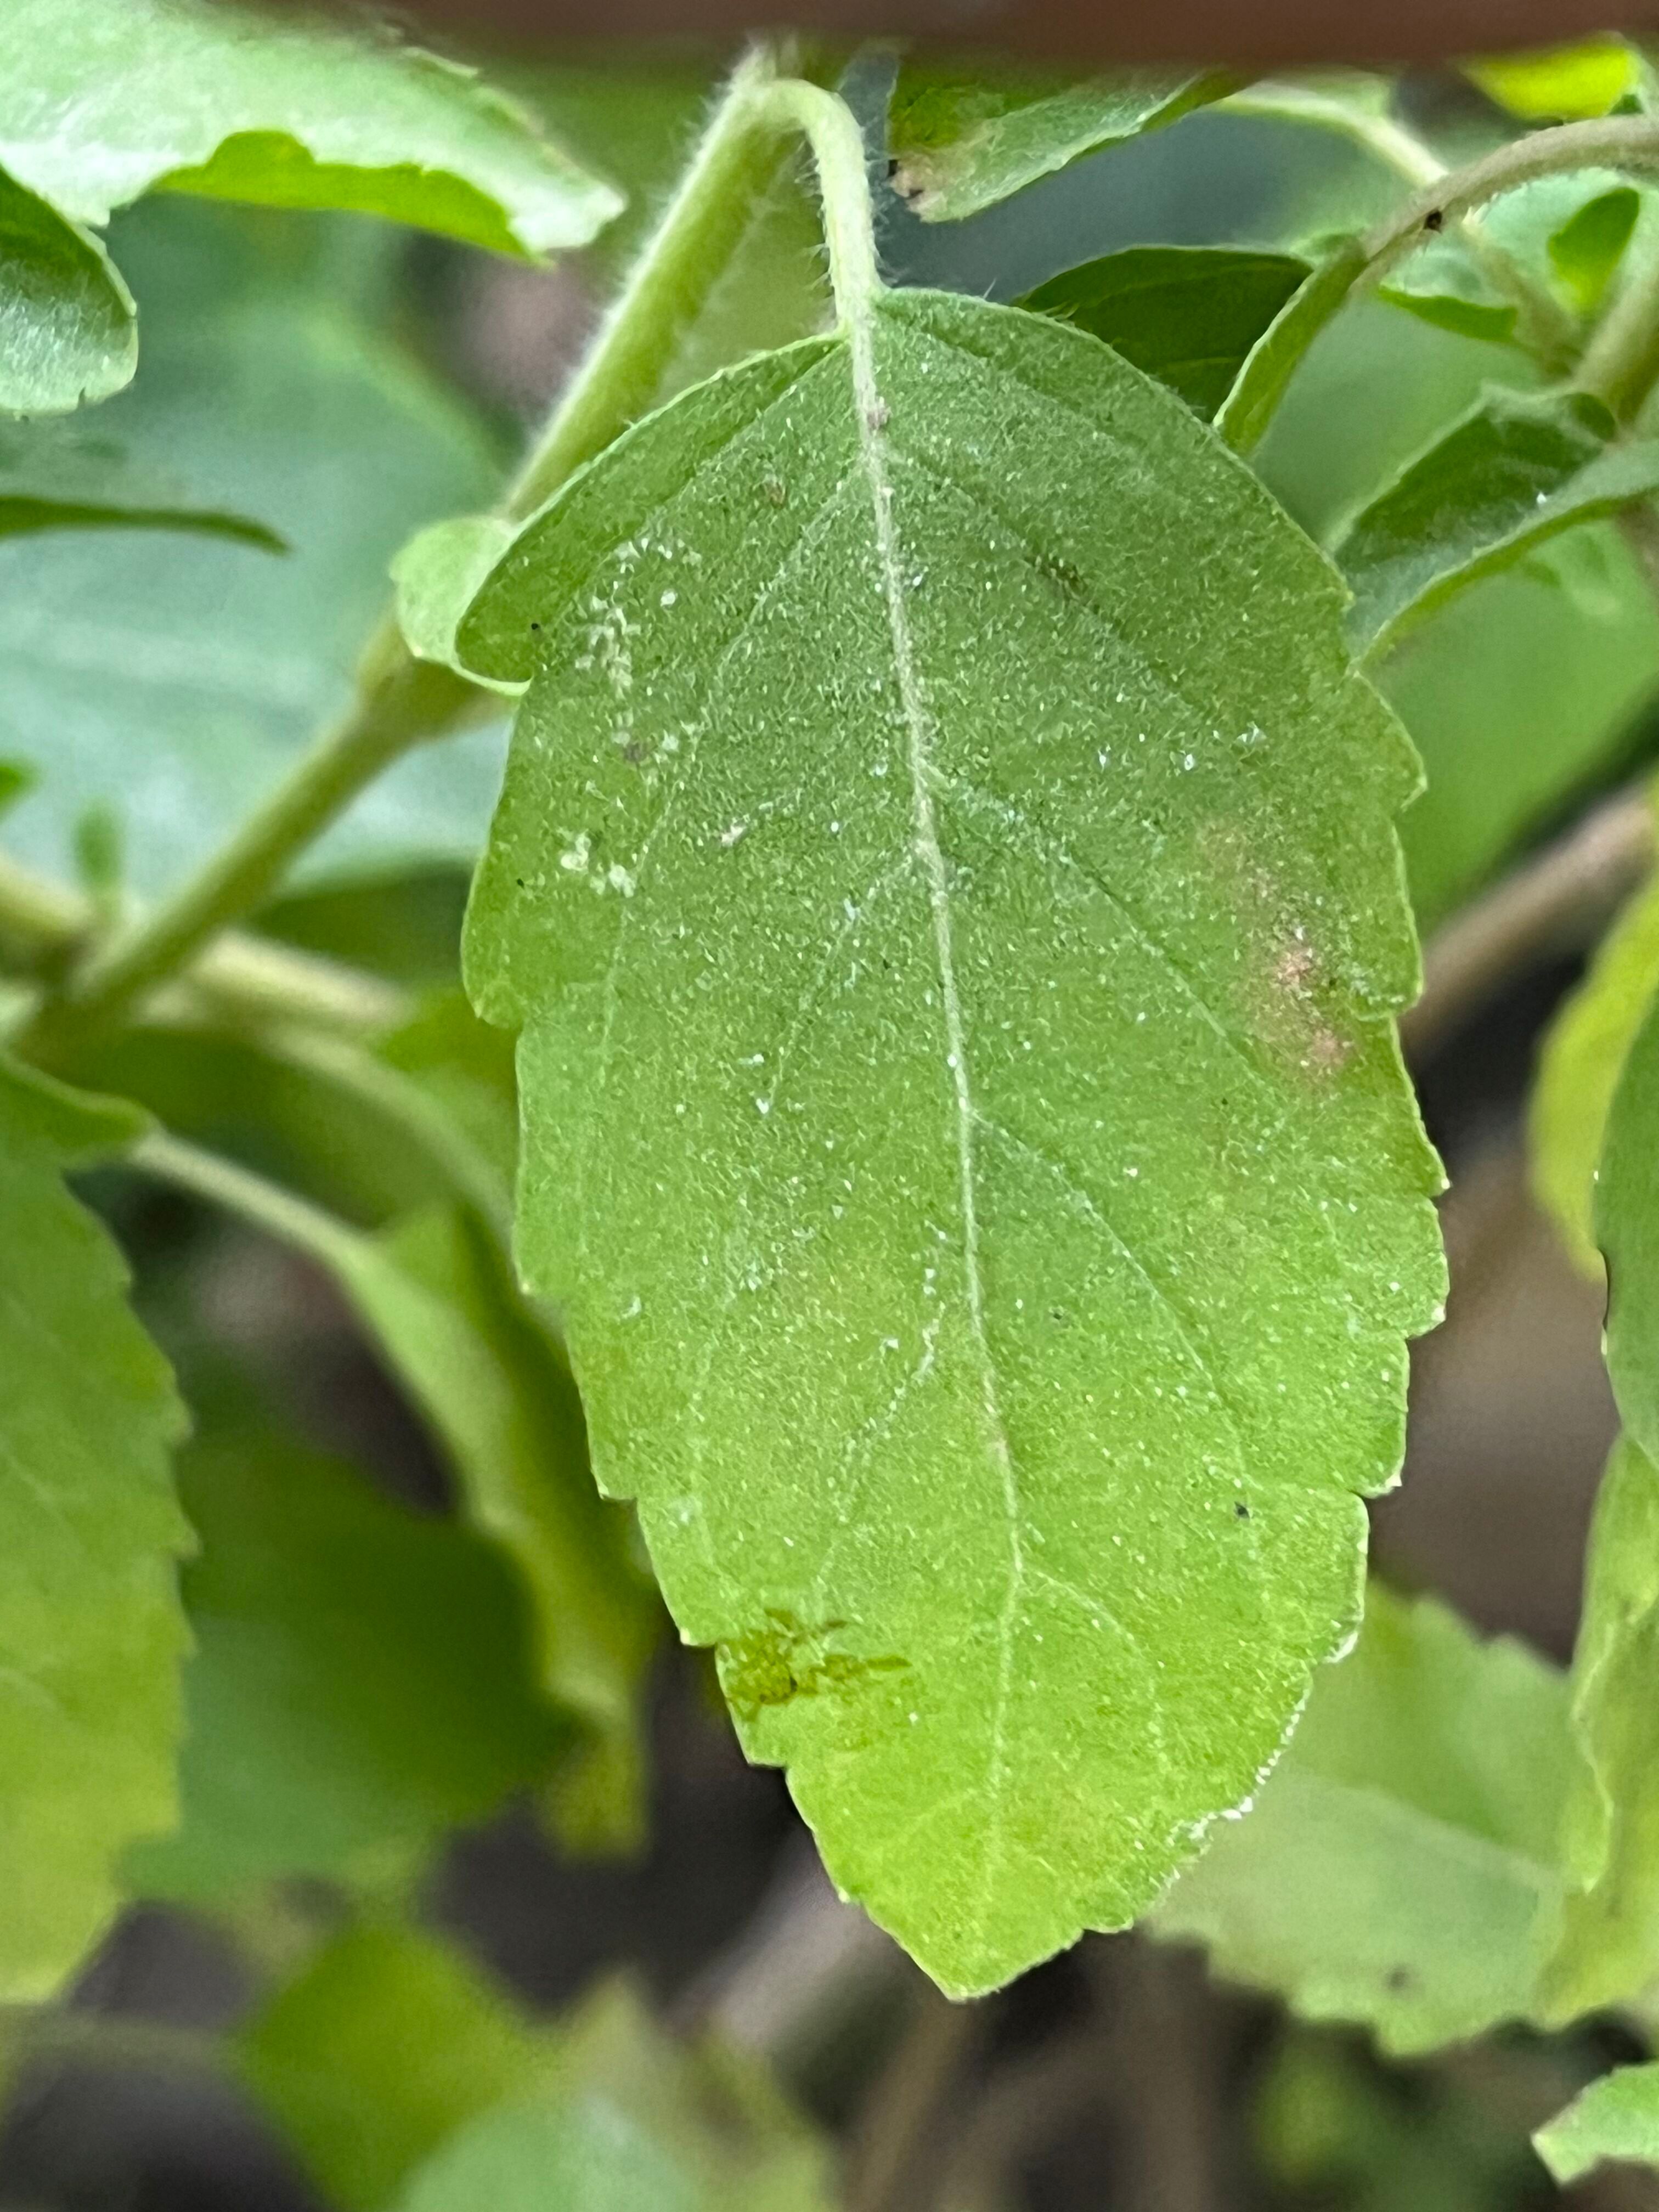
Plant species: ocimum-tenuiflorum